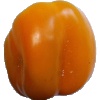
Label: Pepper Yellow 1